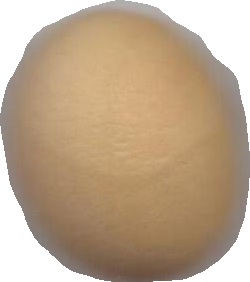
Variety: Dega